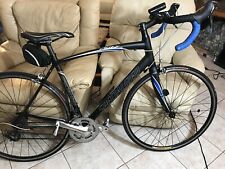
Vehicle type: Bikes